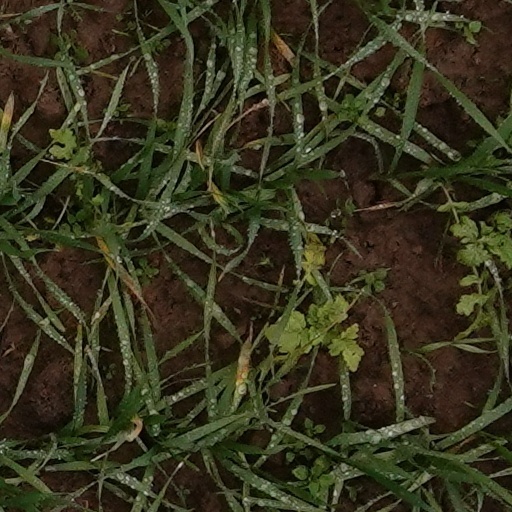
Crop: wheat